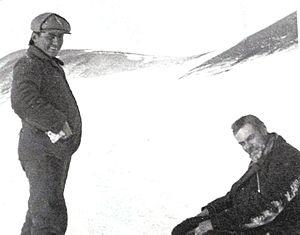
Le refuge de l'île Snow Hill ou cabane de Nordenskjöld est une cabane de bois construite en février 1902 par le corps principal de l'expédition antarctique suédoise commandée par Otto Nordenskjöld, qui utilise l'île Snow Hill comme base arrière pour explorer les zones environnantes entre 1901 et 1903. Elle se trouve sur la côte orientale de l'île, à l'est de la péninsule antarctique. La cabane est actuellement administrée par la République argentine, sous le nom de Refugio Suecia.
La cabane de la baie Hope, connue en espagnol sous le nom de Choza de los Suecos ou Cabaña de Bahía Esperanza, est un refuge de pierre, construction précaire érigée en 1902, dans la baie Hope, par trois membres du navire Antarctic de l'expédition antarctique suédoise dirigée par Otto Nordenskjold. La cabane se trouve à proximité de la base Esperanza, datant de 1953, sur un territoire revendiqué par la République argentine : l'Antarctique argentine.
L’expédition Antarctic ou expédition antarctique suédoise fut l'unique expédition suédoise en Antarctique du début du XXᵉ siècle. Elle fut menée entre 1901 et 1904, lors de l'âge héroïque de l'exploration en Antarctique, par le suédois Otto Nordenskjöld, chef d'expédition et le norvégien Carl Anton Larsen, commandant du navire Antarctic, à destination de la péninsule Antarctique. Le bateau avait embarqué 24 autres personnes dont l'argentin José Sobral.